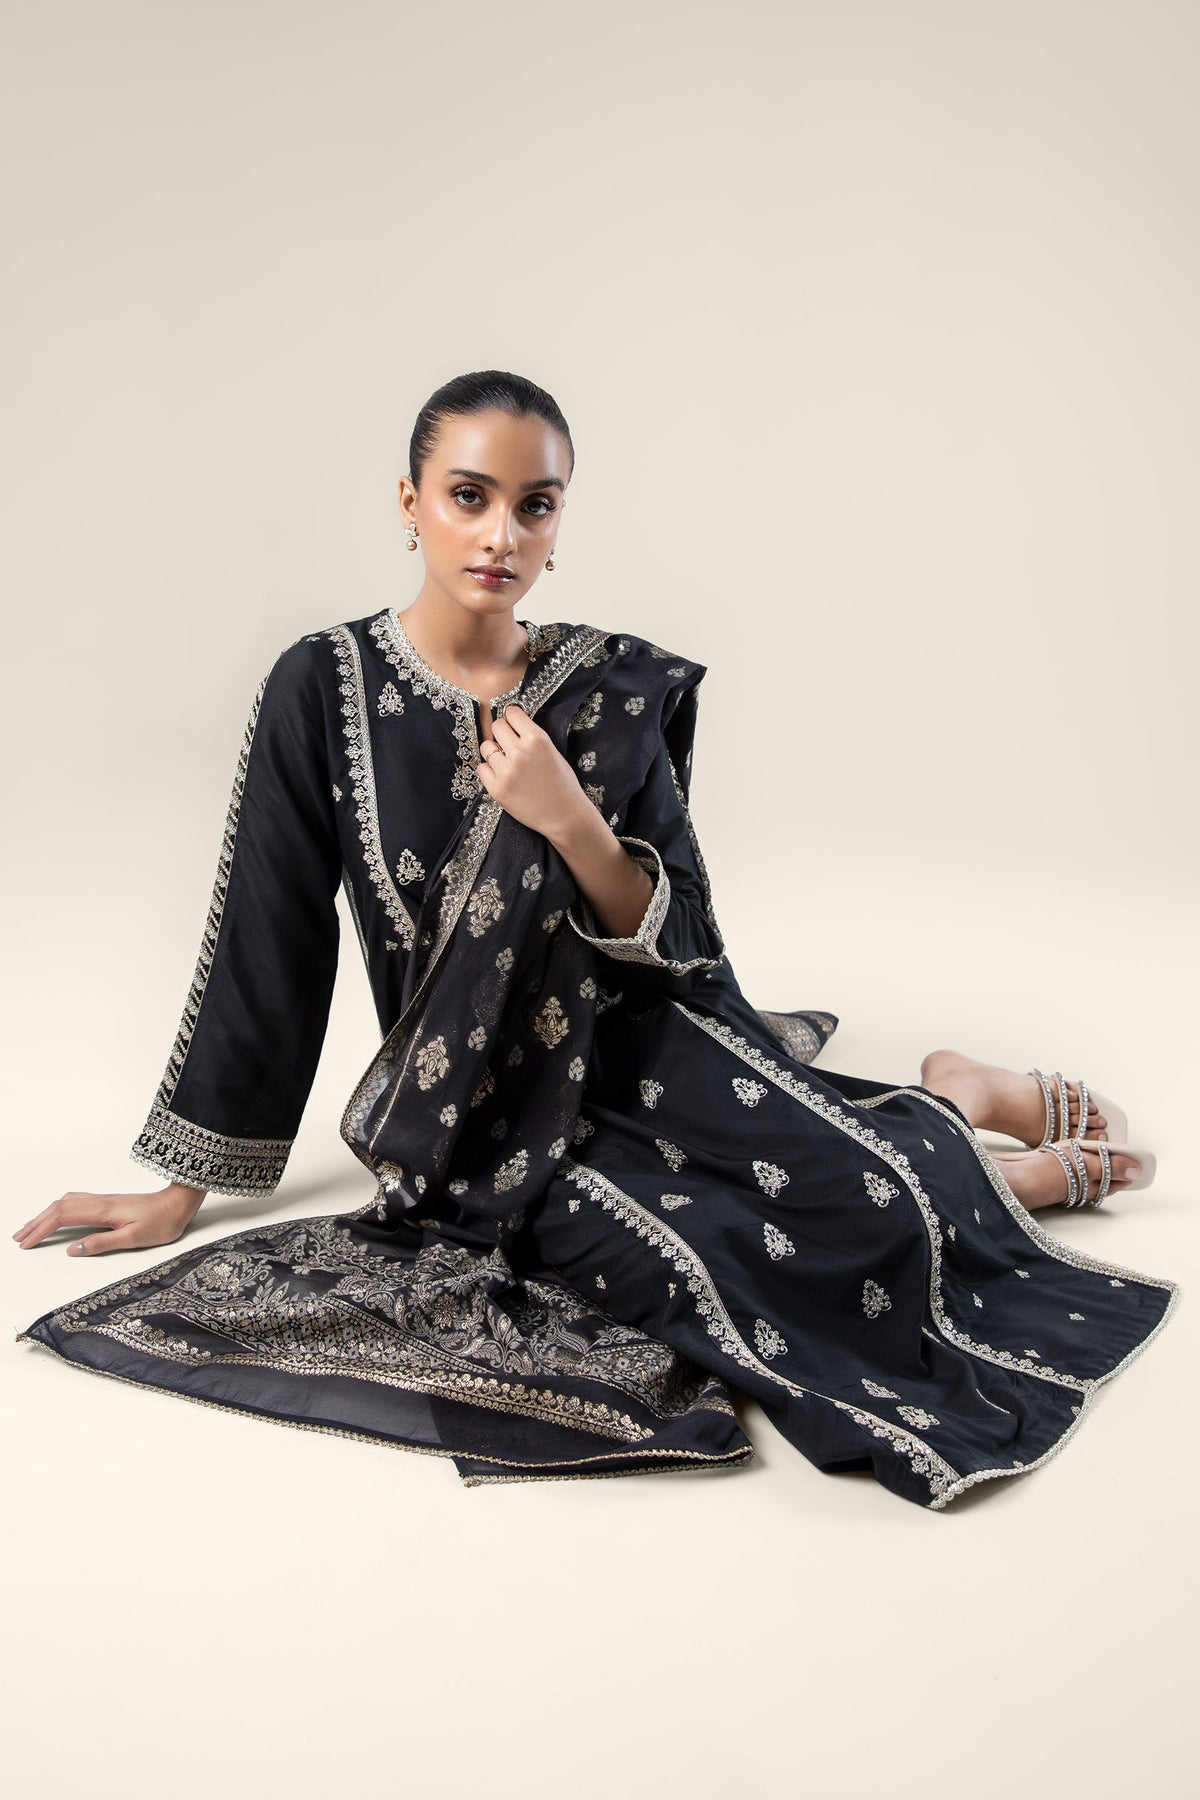
black kashmir embroidered salwar suit